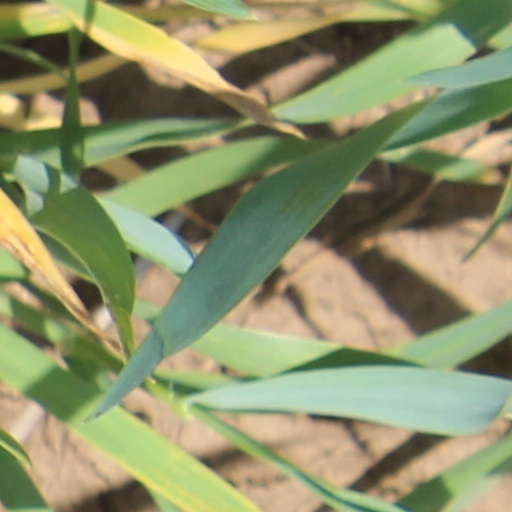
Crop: wheat